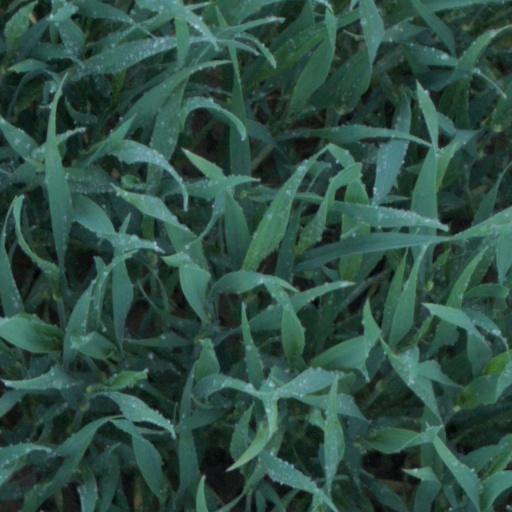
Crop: wheat